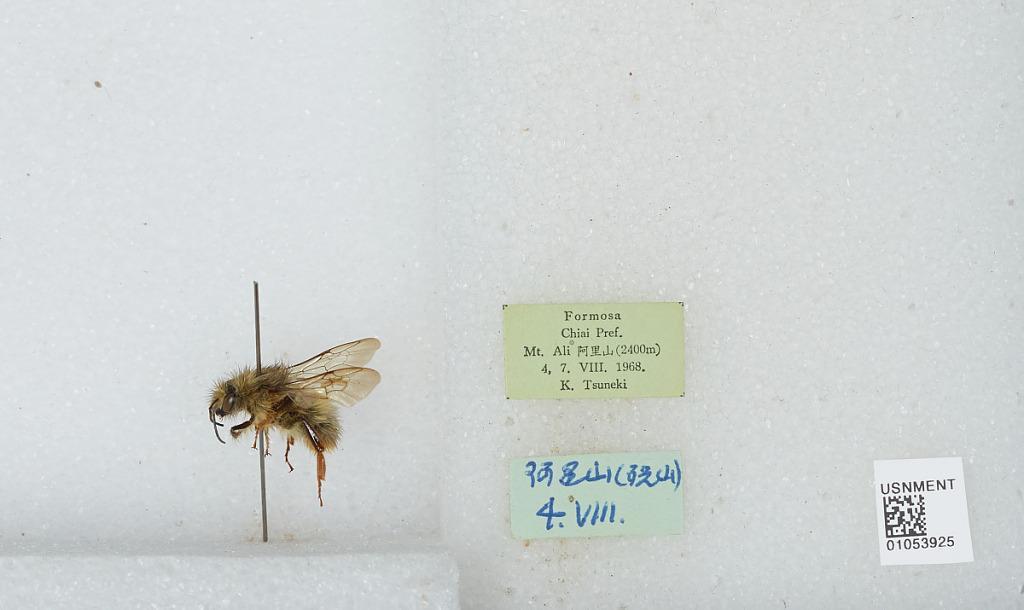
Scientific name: Bombus sp.
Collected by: K. Tsuneki
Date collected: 1968-8-4
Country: Taiwan
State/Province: Taiwan
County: Chiai
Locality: Mt. Ali